Street Fighter

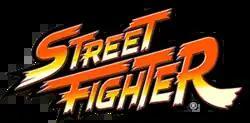

is a Japanese media franchise centered on a series of fighting games developed and published by Capcom. The first game in the series was released in 1987, followed by six other main series games, various spin-offs and crossovers, and numerous appearances in other media. Its best-selling 1991 release, "Street Fighter II," established many of the conventions of the one-on-one fighting genre.